India Song

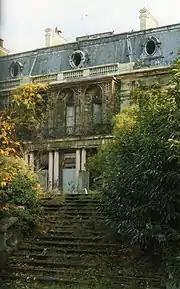
The film was shot at the Château Rothschild outside of Paris.

The script for "India Song" was based on an unproduced play which Marguerite Duras finished in July 1972. The play had been commissioned for the Royal National Theatre by Peter Hall. Duras had only visited India briefly in her teens, but chose to not consult any photographs from Calcutta while she worked on "India Song", preferring to imagine it all.